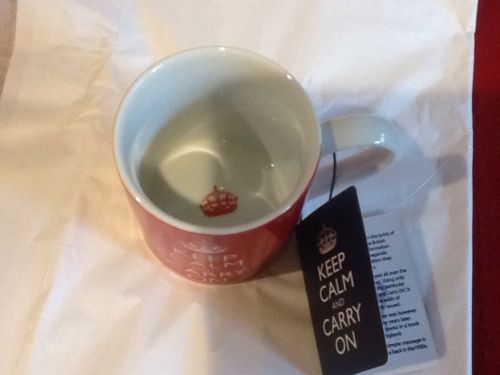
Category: mug